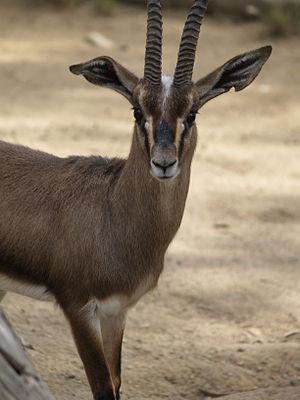
Gazella cuvieri ou gazelle de Cuvier est une espèce de gazelles d'Afrique du Nord et du Sahara. Son nom lui a été donné en hommage au scientifique Georges Cuvier.